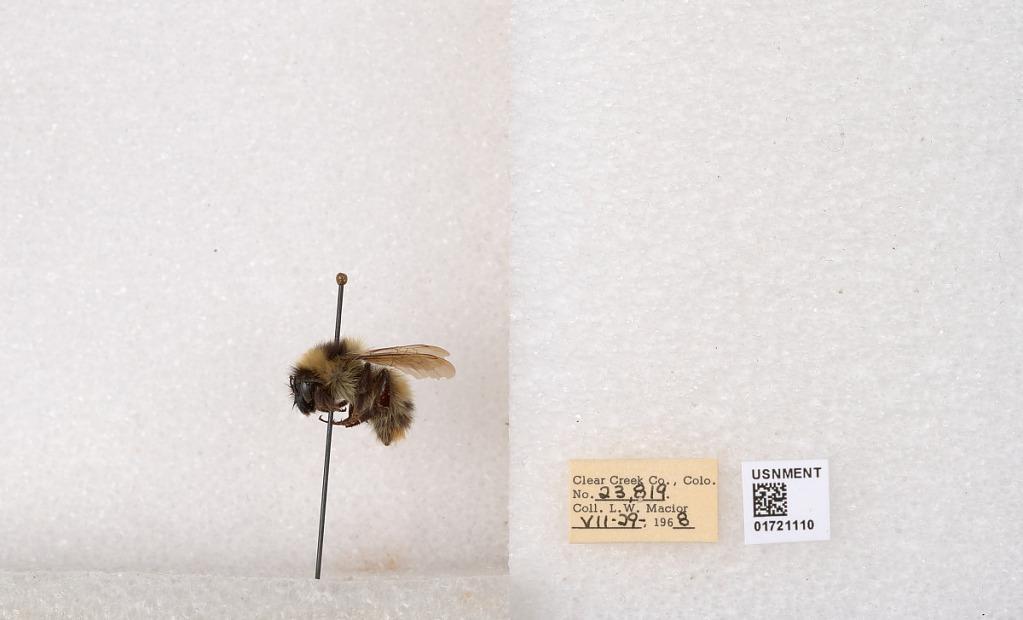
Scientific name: Bombus kirbyellus
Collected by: L. Macior
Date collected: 1968-7-29
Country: United States
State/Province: Colorado
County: Clear Creek
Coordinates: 39.6891, -105.644